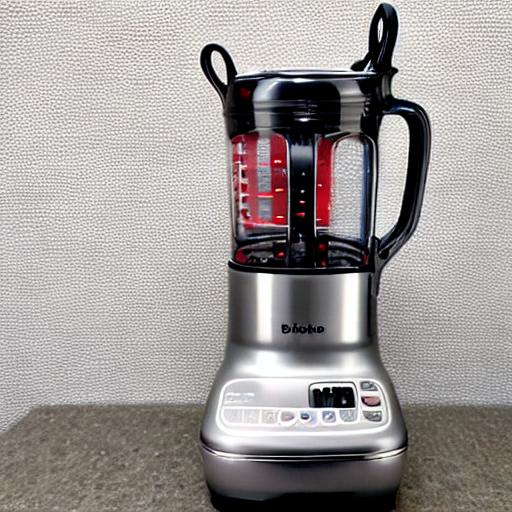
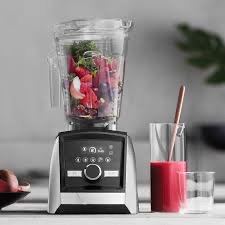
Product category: items_blender
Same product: no